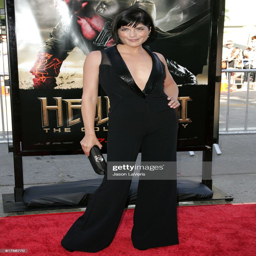
actor attends the premiere of film